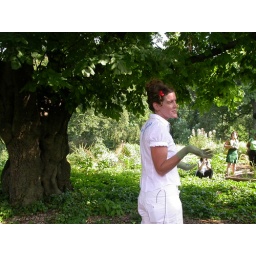
Here she's talking about the yellow wood tree and about tulip mania in Holland.